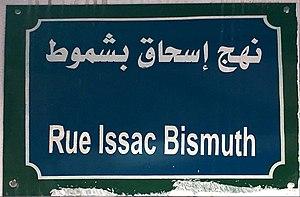
Rue Issac Bismuth Tunis العربية: تونس نهج إسحاق بشموط
Isaac Henri Bismuth, né le 20 juin 1889 à Tunis et mort pour la France le 24 octobre 1916 à Douaumont, est un sergent de l'armée française.